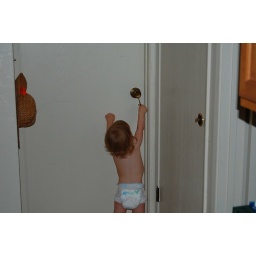
trying out the car key in the door